Black falcon

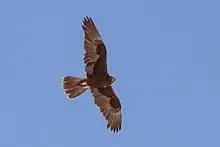
Black falcon in flight

The black falcon is widely distributed across mainland Australia, except densely forested areas. The species is only occasionally seen in the southern interior of WA and is sparse in coastal areas of south eastern Australia. BirdLife International also lists occasional, non-breeding vagrants to New Zealand.